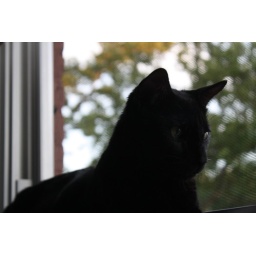
14 months old sitting in the window of our new home.